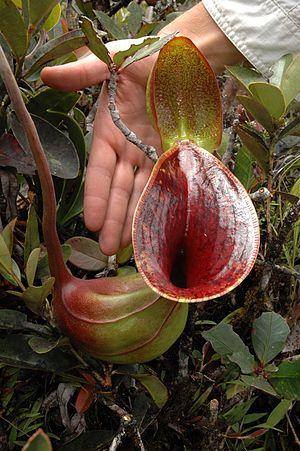
Tupaia montana est un petit mammifère placentaire de la famille des Tupaiidae.